Kathleen Scott

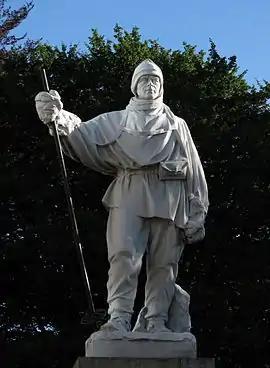
Statue of Robert Falcon Scott, Christchurch, New Zealand (photographed before it was damaged in the 2011 earthquakes)

In July 1910, she accompanied her husband to New Zealand to see him off on his journey to the South Pole and in October that year they spent a fortnight together at Lyttelton, on the South Island, before Captain Scott and his crew departed on 29 November. Kathleen Scott returned to England and, after extended stop-overs in Australia and Egypt, arrived at Dover in February 1911. It has been suggested that, in her husband's absence, she had a brief affair with the Norwegian explorer Fridtjof Nansen. This has been denied by others.